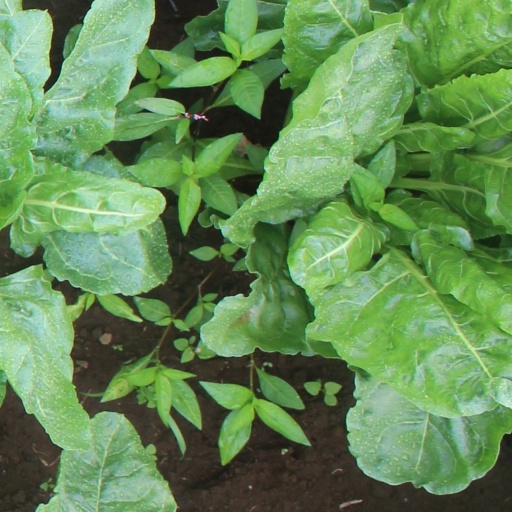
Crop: sugar beet